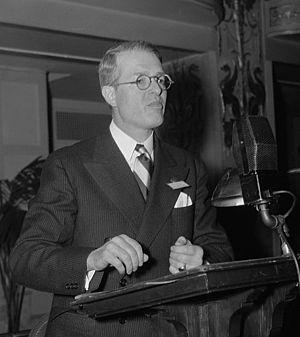
Luther Halsey Gulick, né le 17 janvier 1892, à Osaka et mort le 10 janvier 1993, à Walden, est un expert américain en administration publique et en management.